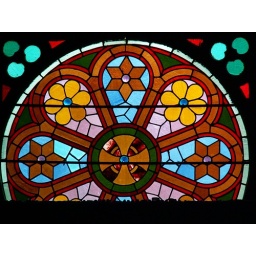
Stained glass window at the front of the room in the church where the lunch and festivities occurred.